Marcus Servilius Pulex Geminus

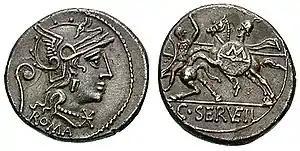
Denarius of Gaius Servilius Vatia, 127 BC. The obverse depicts a head of Roma; the lituus behind her head refers to Pulex Geminus' augurate in 211 BC. The reverse depicts Marcus Servilius Pulex Geminus, identified by the 'M' on his shield.

Marcus Servilius Pulex Geminus was a Roman statesman during the Second Punic War, and the early decades of the second century BC. He was a renowned warrior, whose martial prowess was commemorated on coins issued by several of his descendants.